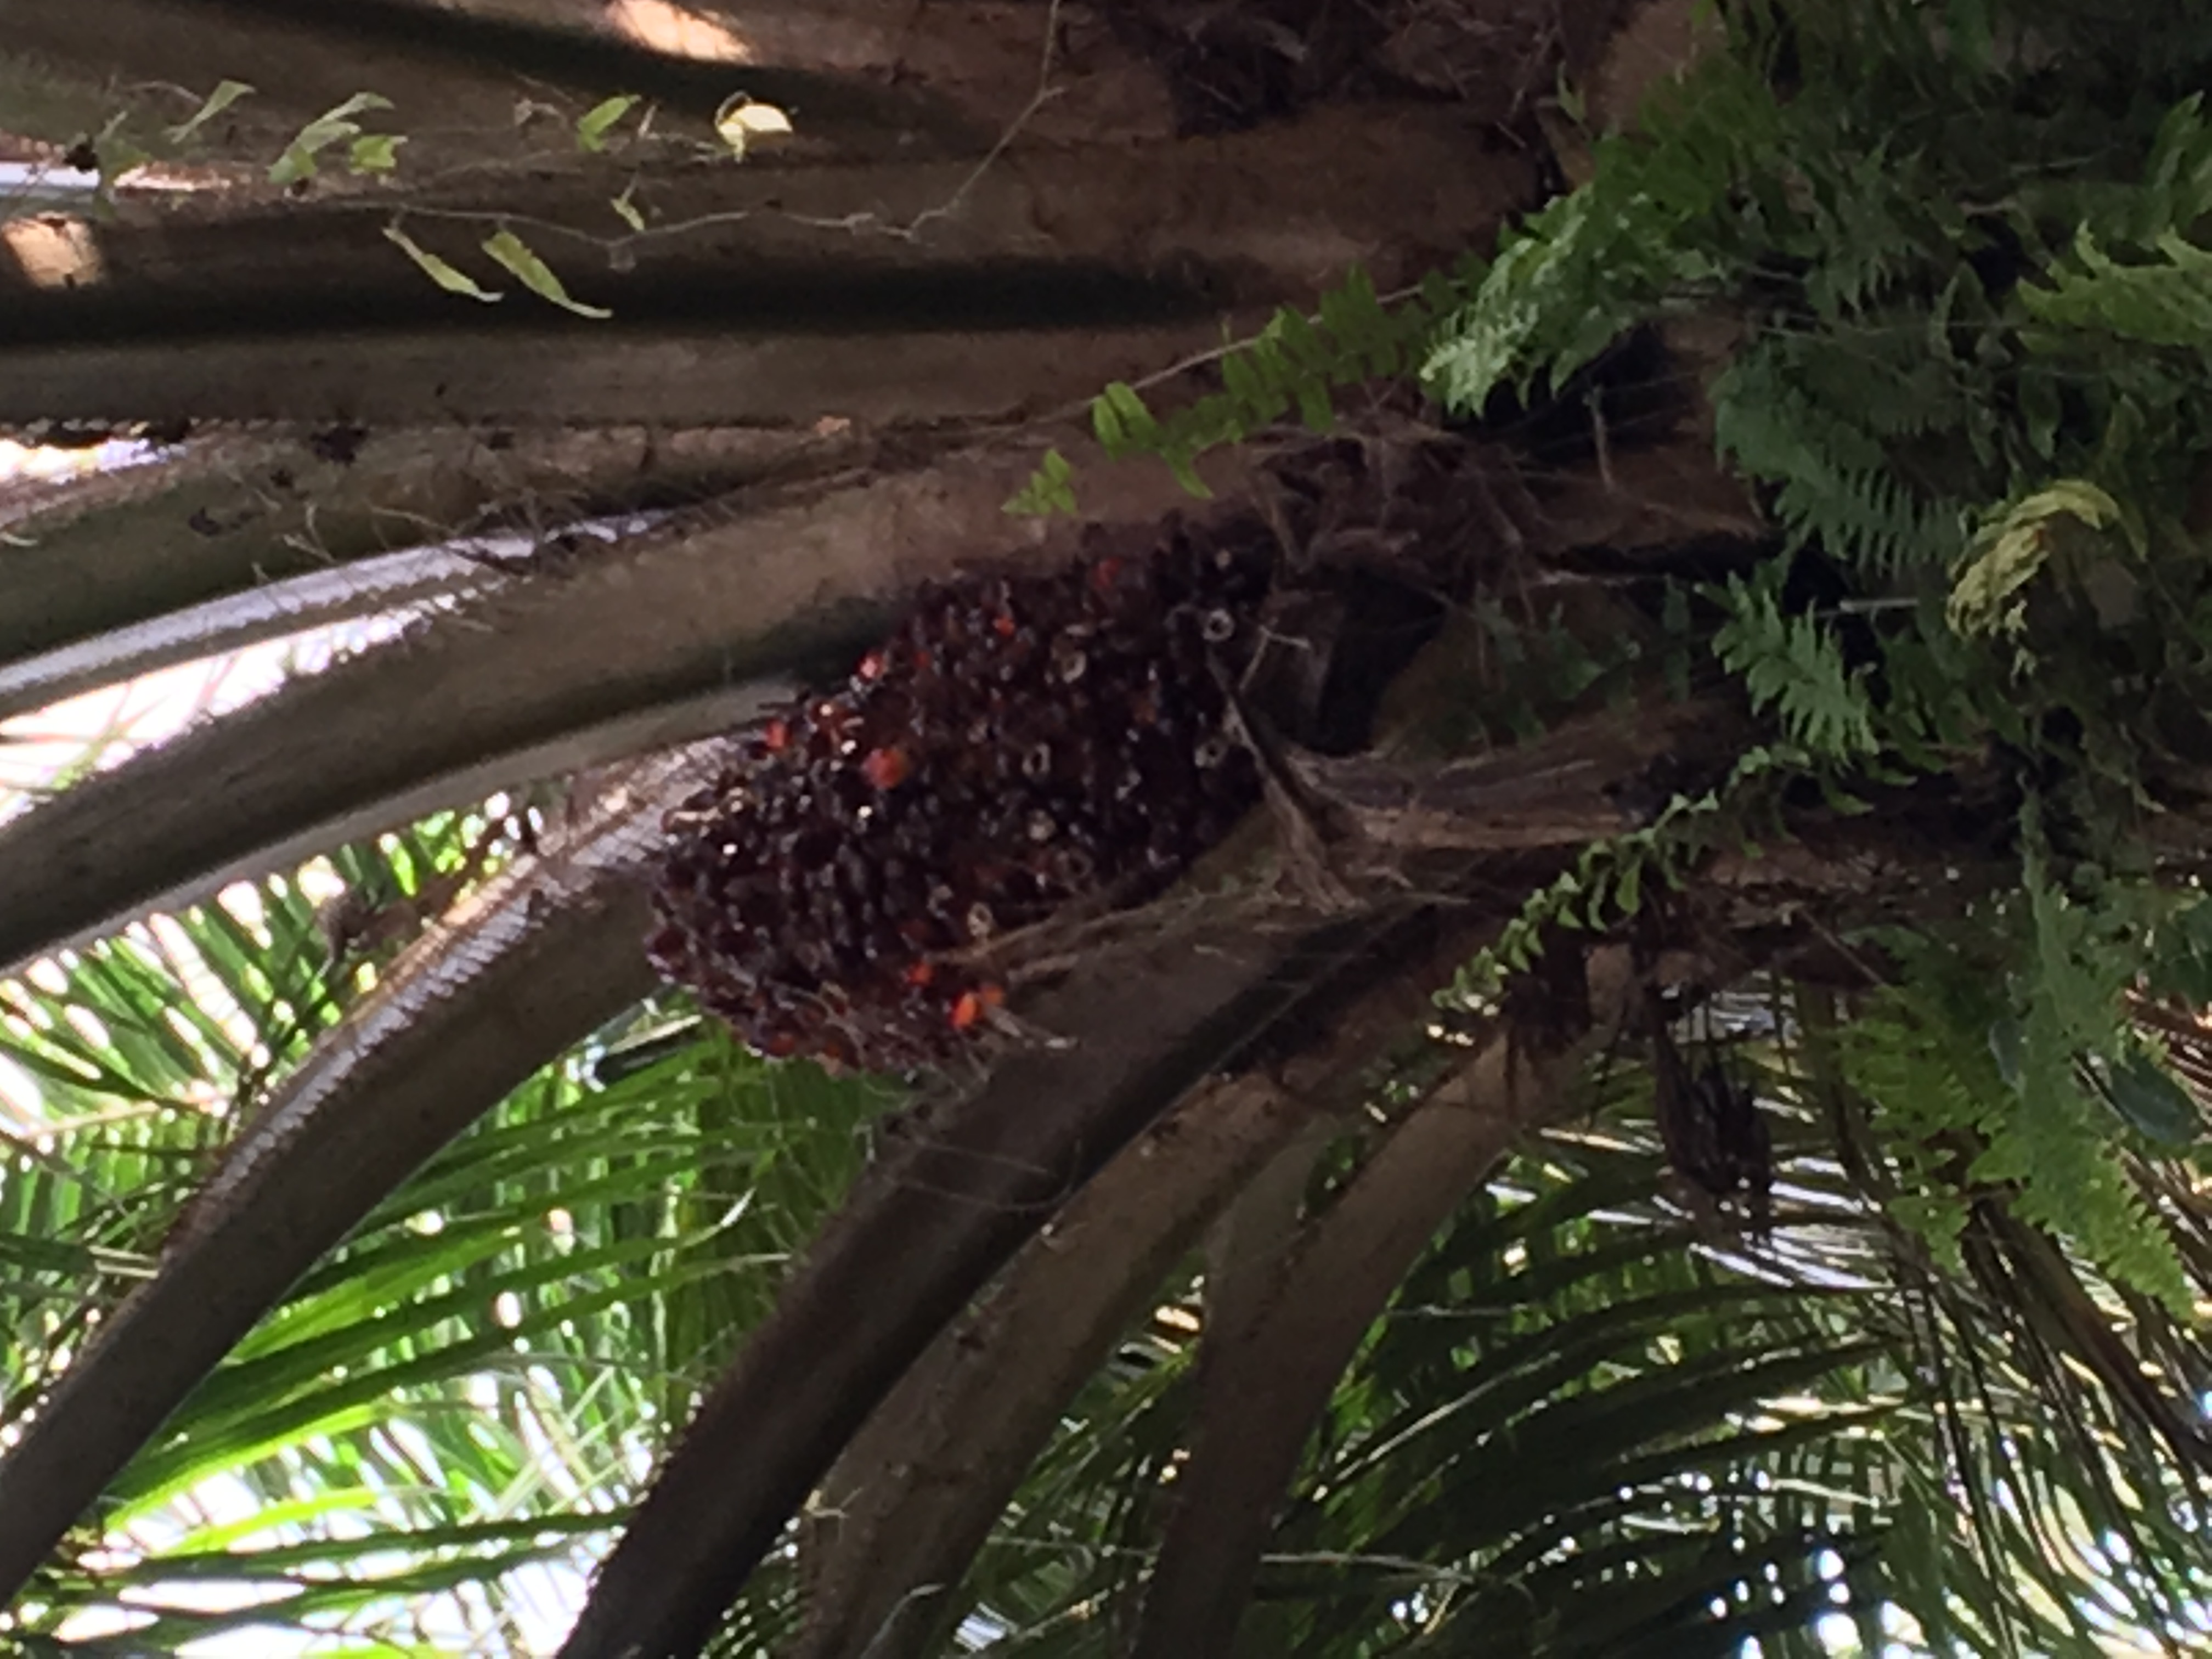
Ripeness: Ripe